Question: Where are the pots?
Tambaya: Ina tuƙwanen suke?
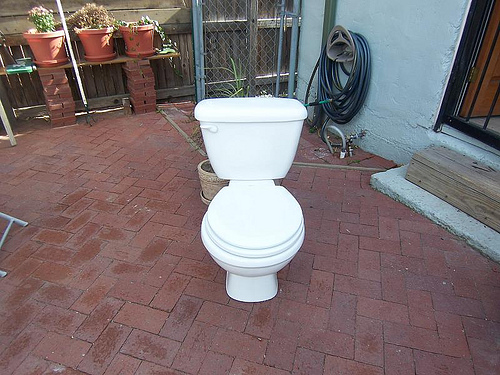
Answer: On the fence.
Amsa: Akan katangar.